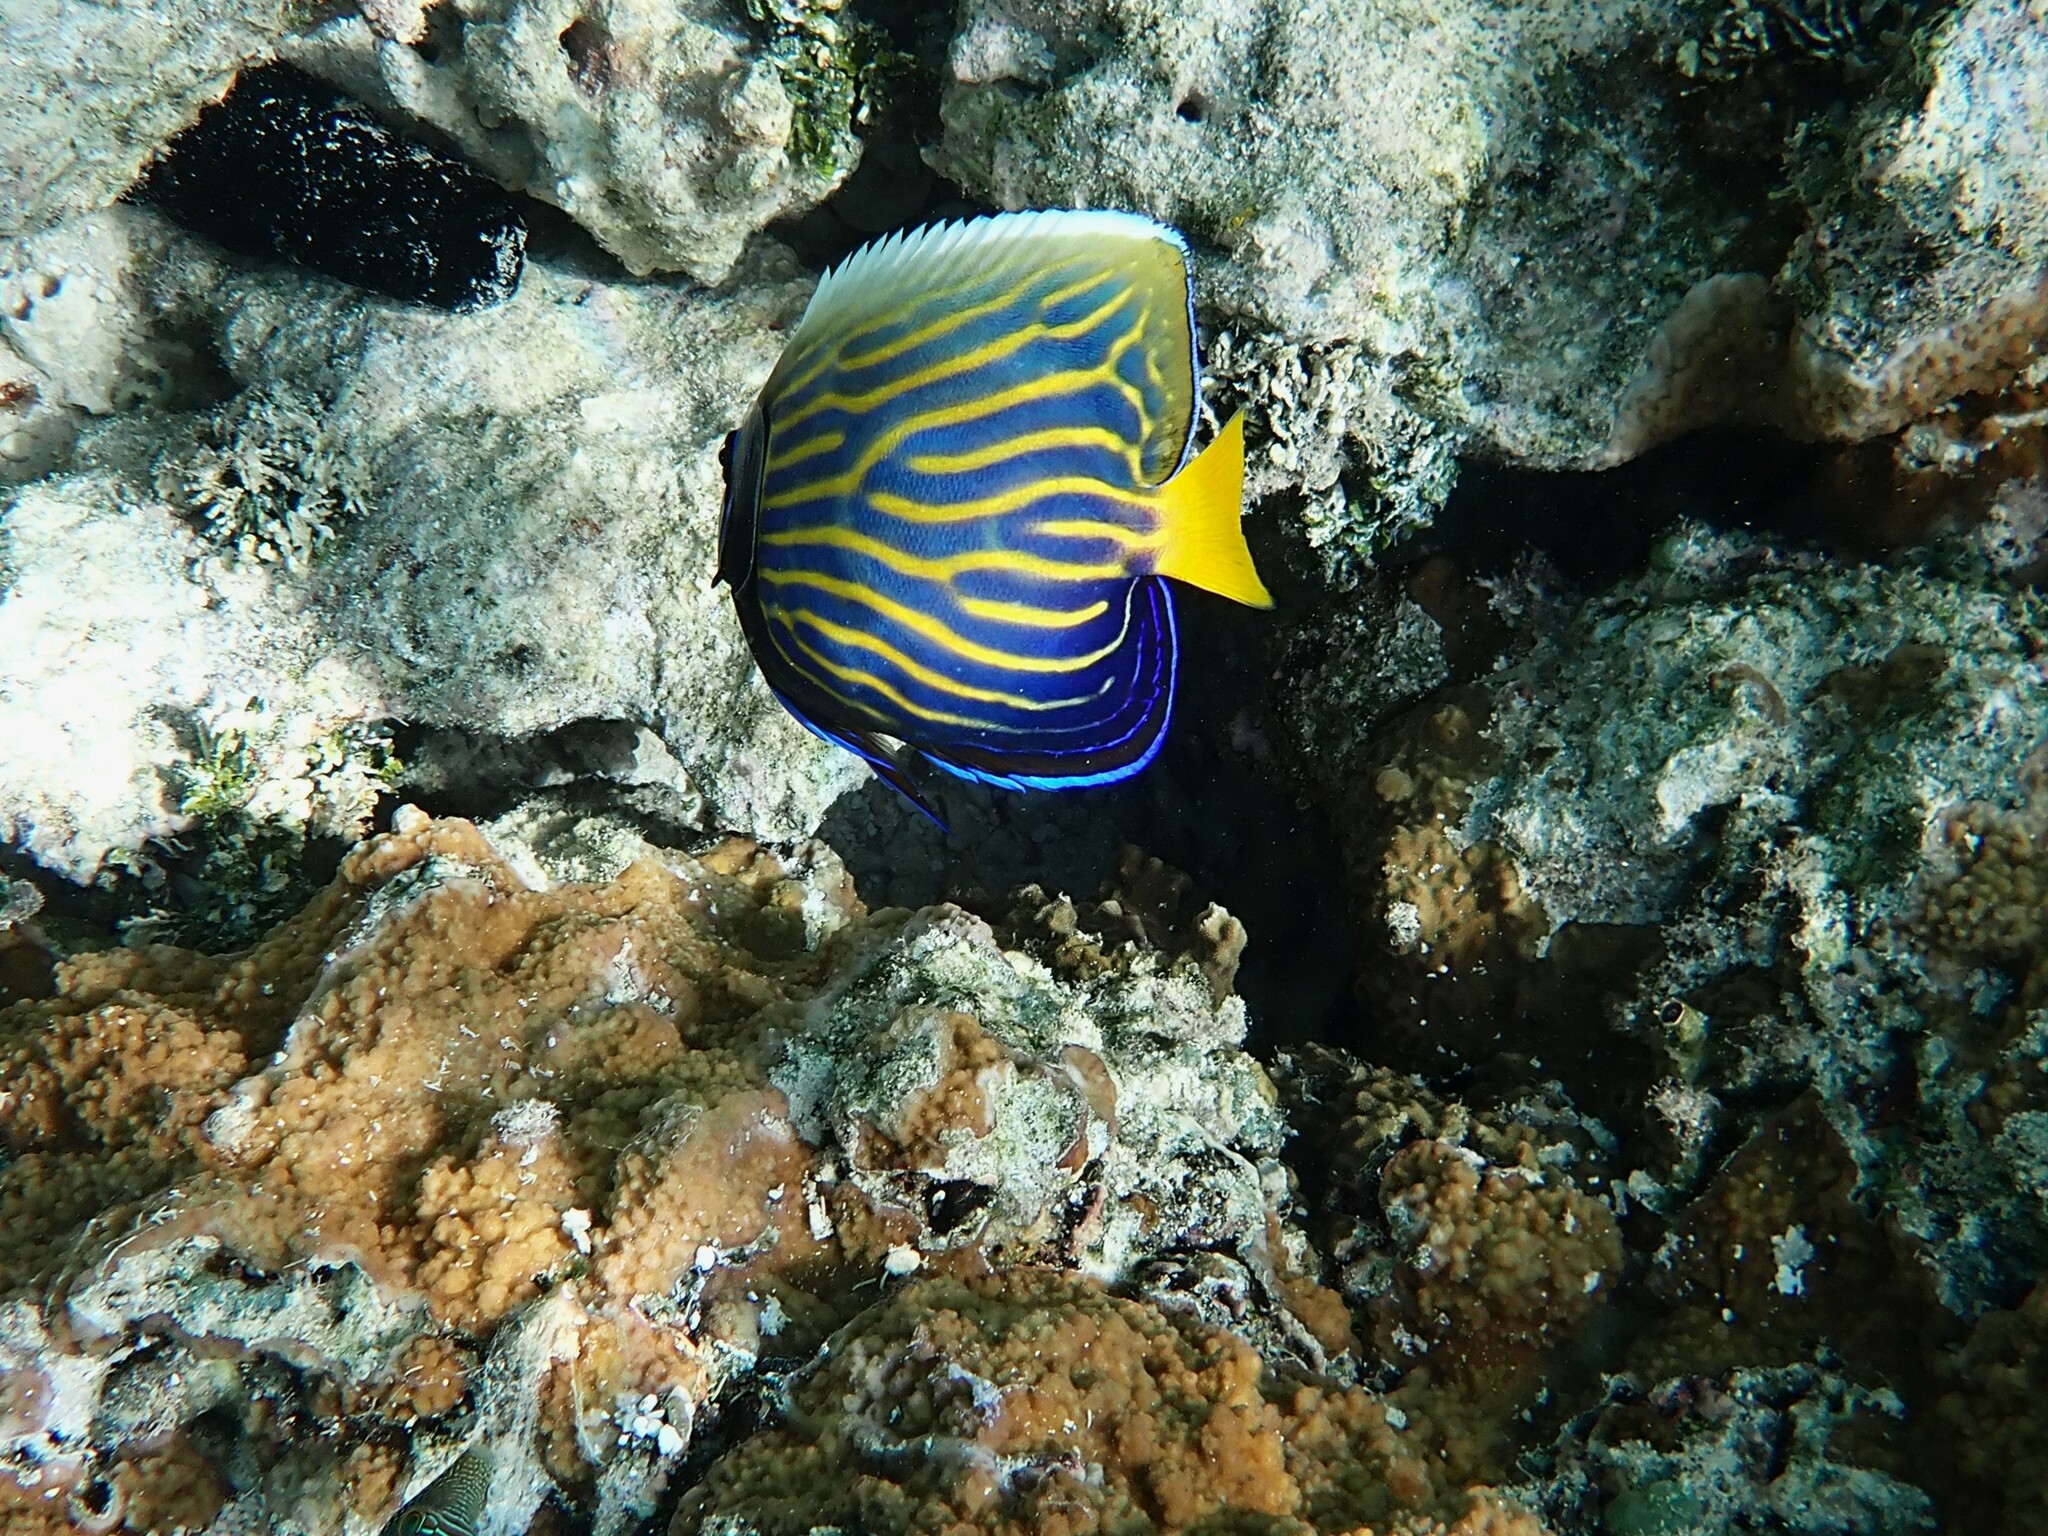
Pomacanthus imperator (Emperor Angelfish)